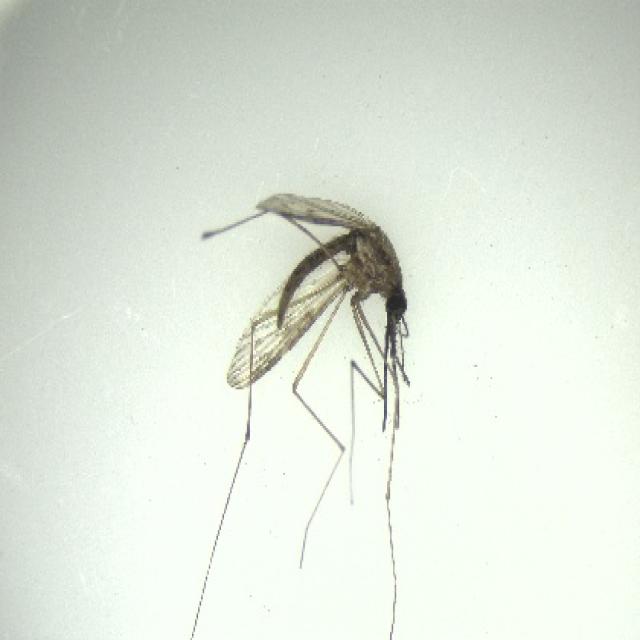
Species: anopheles_sinensis